William H. Stevenson

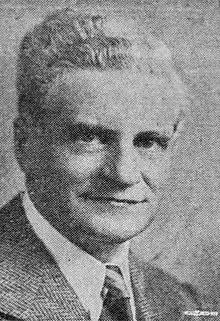
"The La Crosse Tribune",

William Henry Stevenson (September 23, 1891March 19, 1978) was an American lawyer and Republican politician from La Crosse County, Wisconsin. He served four terms in the U.S. House of Representatives, representing Wisconsin's 3rd congressional district from 1941 to 1949. Earlier in his career, he served as district attorney of La Crosse County (1935–1941) and Richland County, Wisconsin (1925–1927).